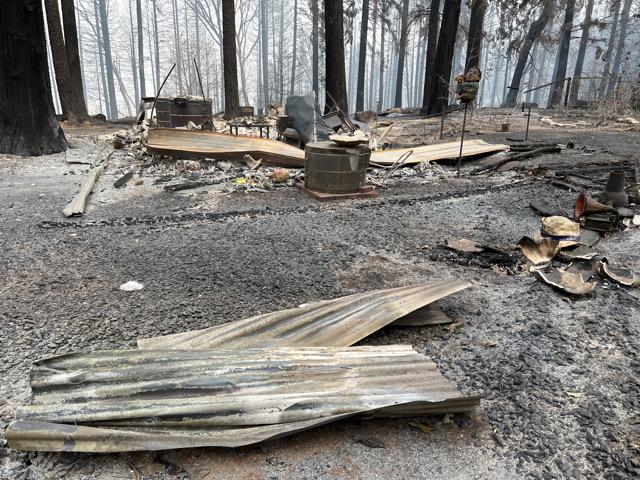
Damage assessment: destroyed